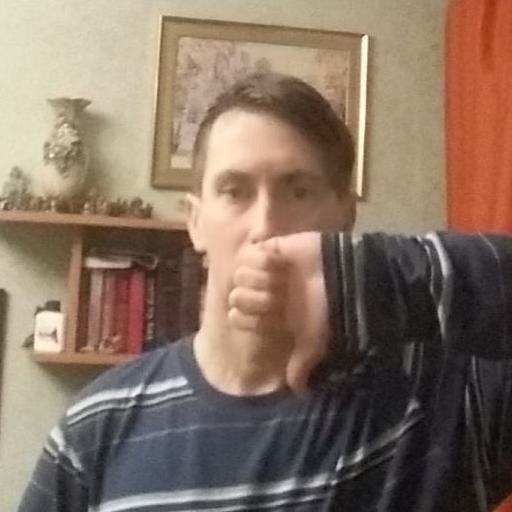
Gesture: dislike